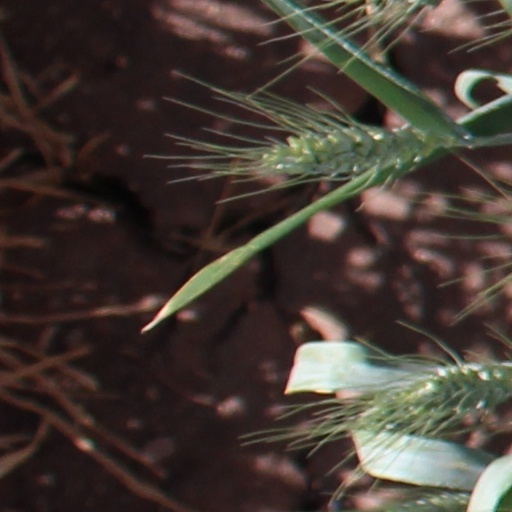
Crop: wheat